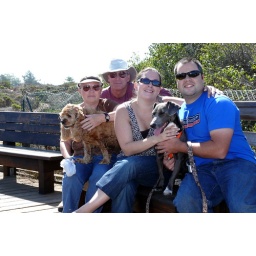
Rob and Jen with dog Buddy, with Mike and Heidi Baird and Buffy, walking in the Elfin Forest, Los Osos, CA